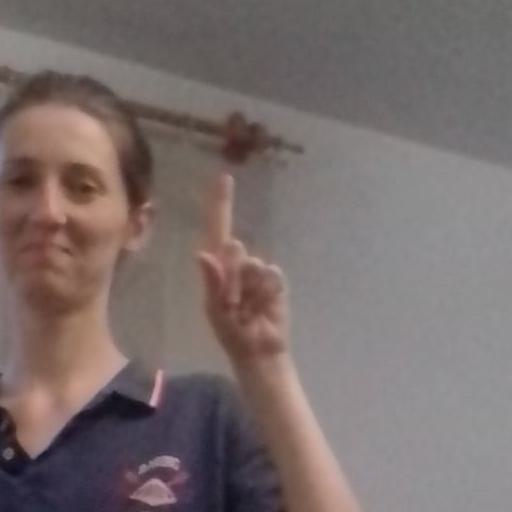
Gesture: one